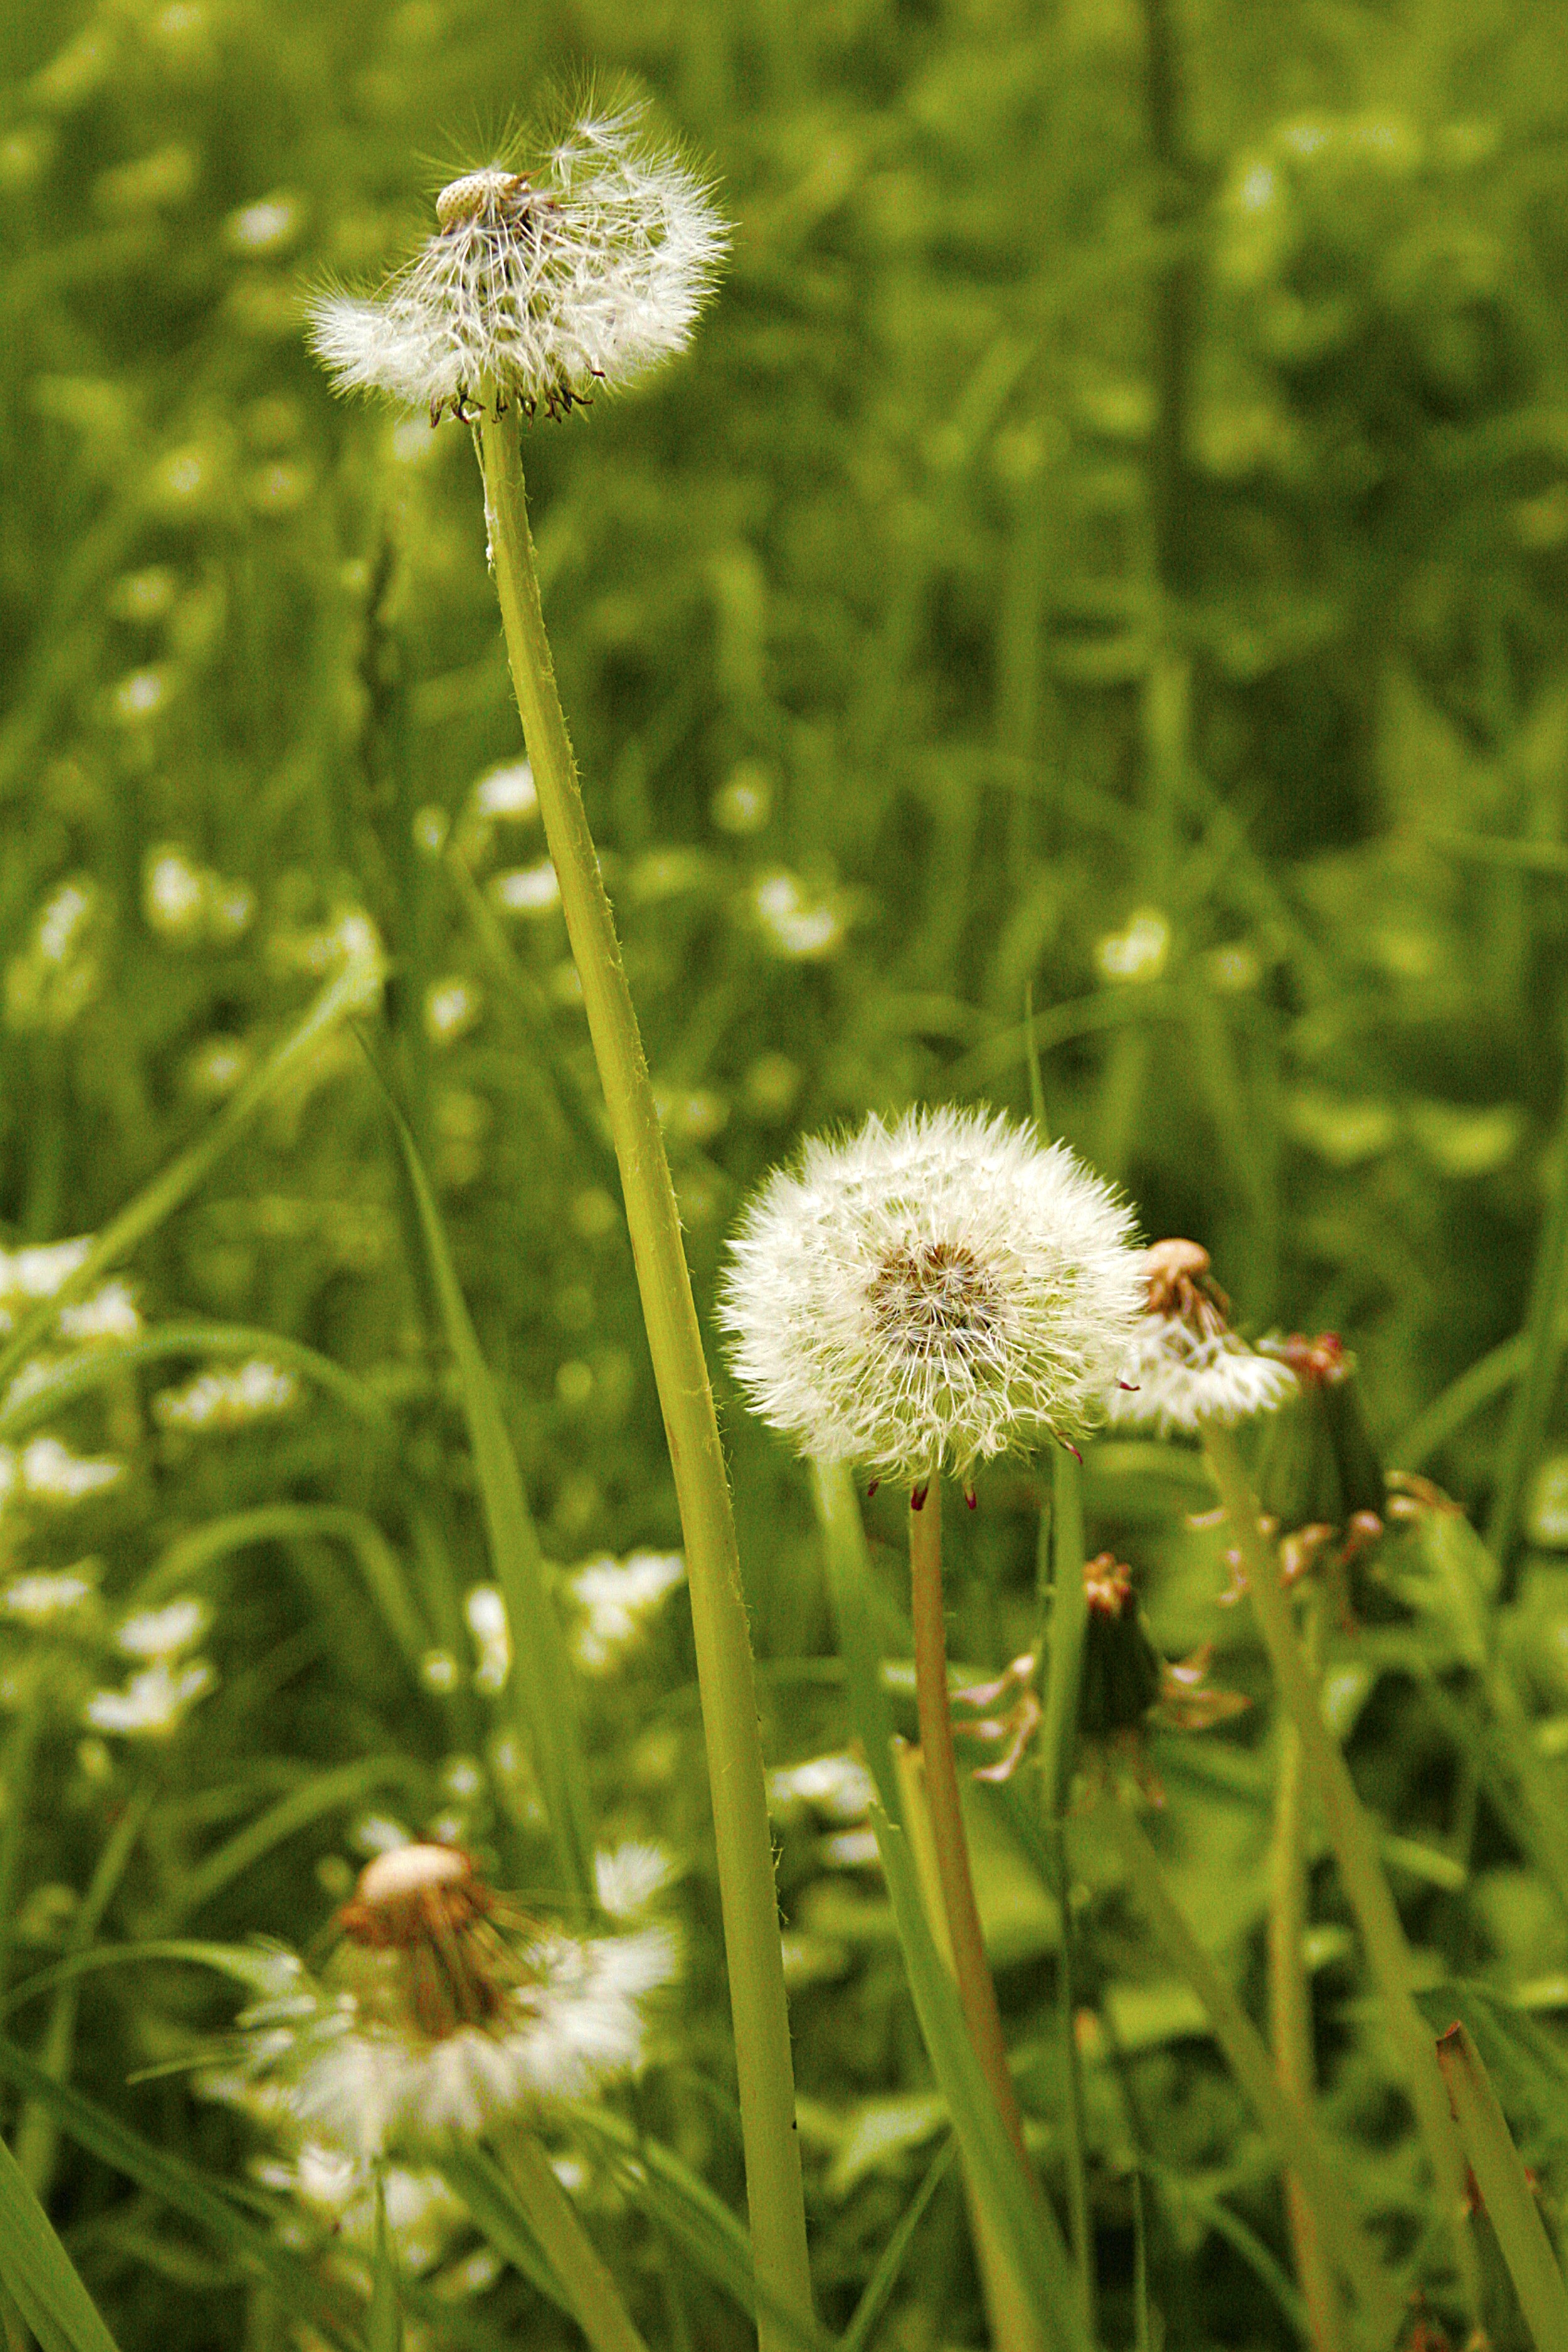
nature, grass, blossom, plant, field, meadow, dandelion, prairie, fruit, flower, bloom, summer, allergy, pollen, green, herb, botany, flora, wildflower, transience, macro photography, flowering plant, daisy family, grass family, plant stem, land plant, rabbit food